Answer in natural language. Is framed landscape painting with airship (highlighted by a red box) further away or in front of dark wood low dresser, six drawers (highlighted by a blue box)? Choose between the following options: in front or further away
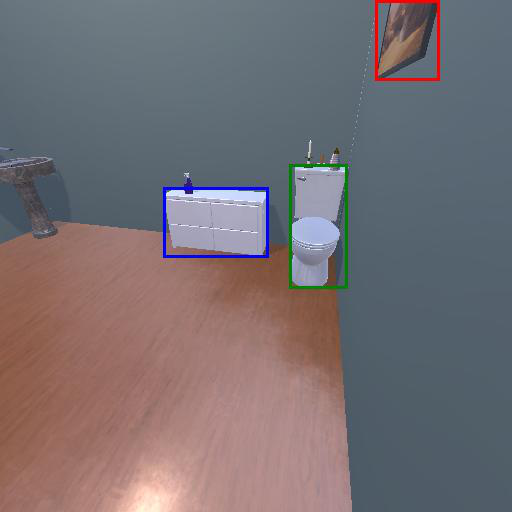
<answer>in front</answer>